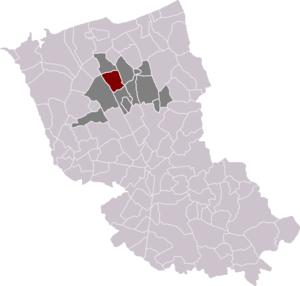
Steene est une commune française, située dans le département du Nord en région Hauts-de-France. Cette commune se trouve à proximité de Bergues mais également de Dunkerque. Steene est connue pour avoir eu sur son territoire une gare agricole, ainsi qu'une distillerie.